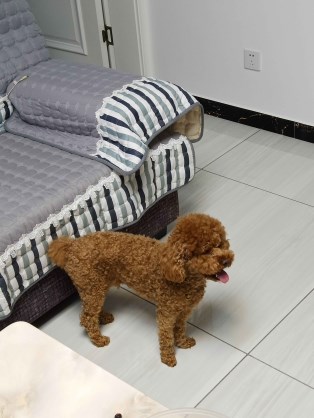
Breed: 7449-n000128-teddy